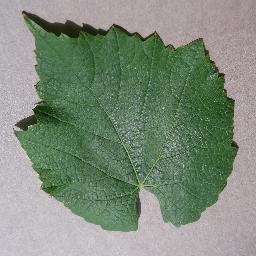
Label: Grape___healthy